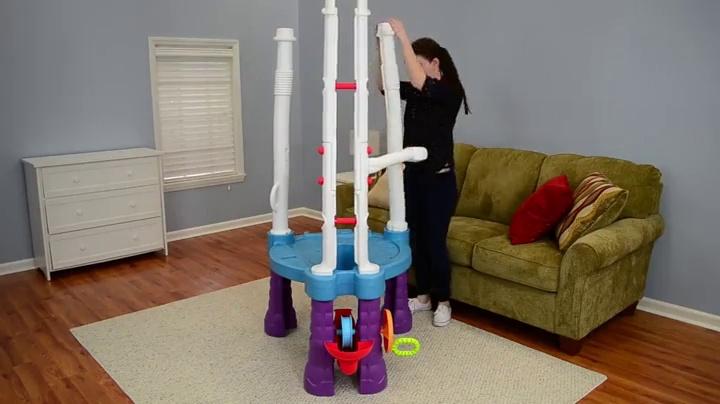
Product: Little Tikes Fun Zone Tumblin' Tower Climber, Multicolored
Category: Toys & Games | Sports & Outdoor Play | Pools & Water Toys
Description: Includes: climbing steps, slide, and 25 plastic balls.
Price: $89.99
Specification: ProductDimensions:30x80x75inches|ItemWeight:5pounds|ShippingWeight:57.2pounds(Viewshippingratesandpolicies)|DomesticShipping:ItemcanbeshippedwithinU.S.|InternationalShipping:Thisitemisnoteligibleforinternationalshipping.LearnMore|ASIN:B075TP8VHK|Itemmodelnumber:645792M|Manufacturerrecommendedage:24months-6years